History of Pakistan (1947–present)

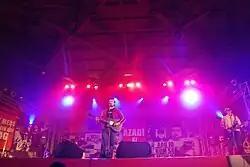
After 1999 many rock music bands performed openly

Prime Minister Bhutto presided over the country during the penultimate period of the Cold war, and cemented pro-Western policies due to a common distrust of communism. Her government observed the troop evacuation of the Soviet Union from neighbouring Afghanistan. Soon after the evacuation the alliance with the US came to an end when Pakistan's atomic bomb project was revealed to the world, leading to the imposition of economic sanctions by the United States. In 1989, Bhutto ordered a military intervention in Afghanistan, which failed, leading her to dismiss the directors of the intelligence services. With US aid she imposed the Seventh Five-Year Plan to restore and centralise the national economy. Nonetheless, the economic situation worsened when the state currency lost a currency war with India. The country entered a period of stagflation, and her government was dismissed by the conservative president, Ghulam Ishaq Khan.